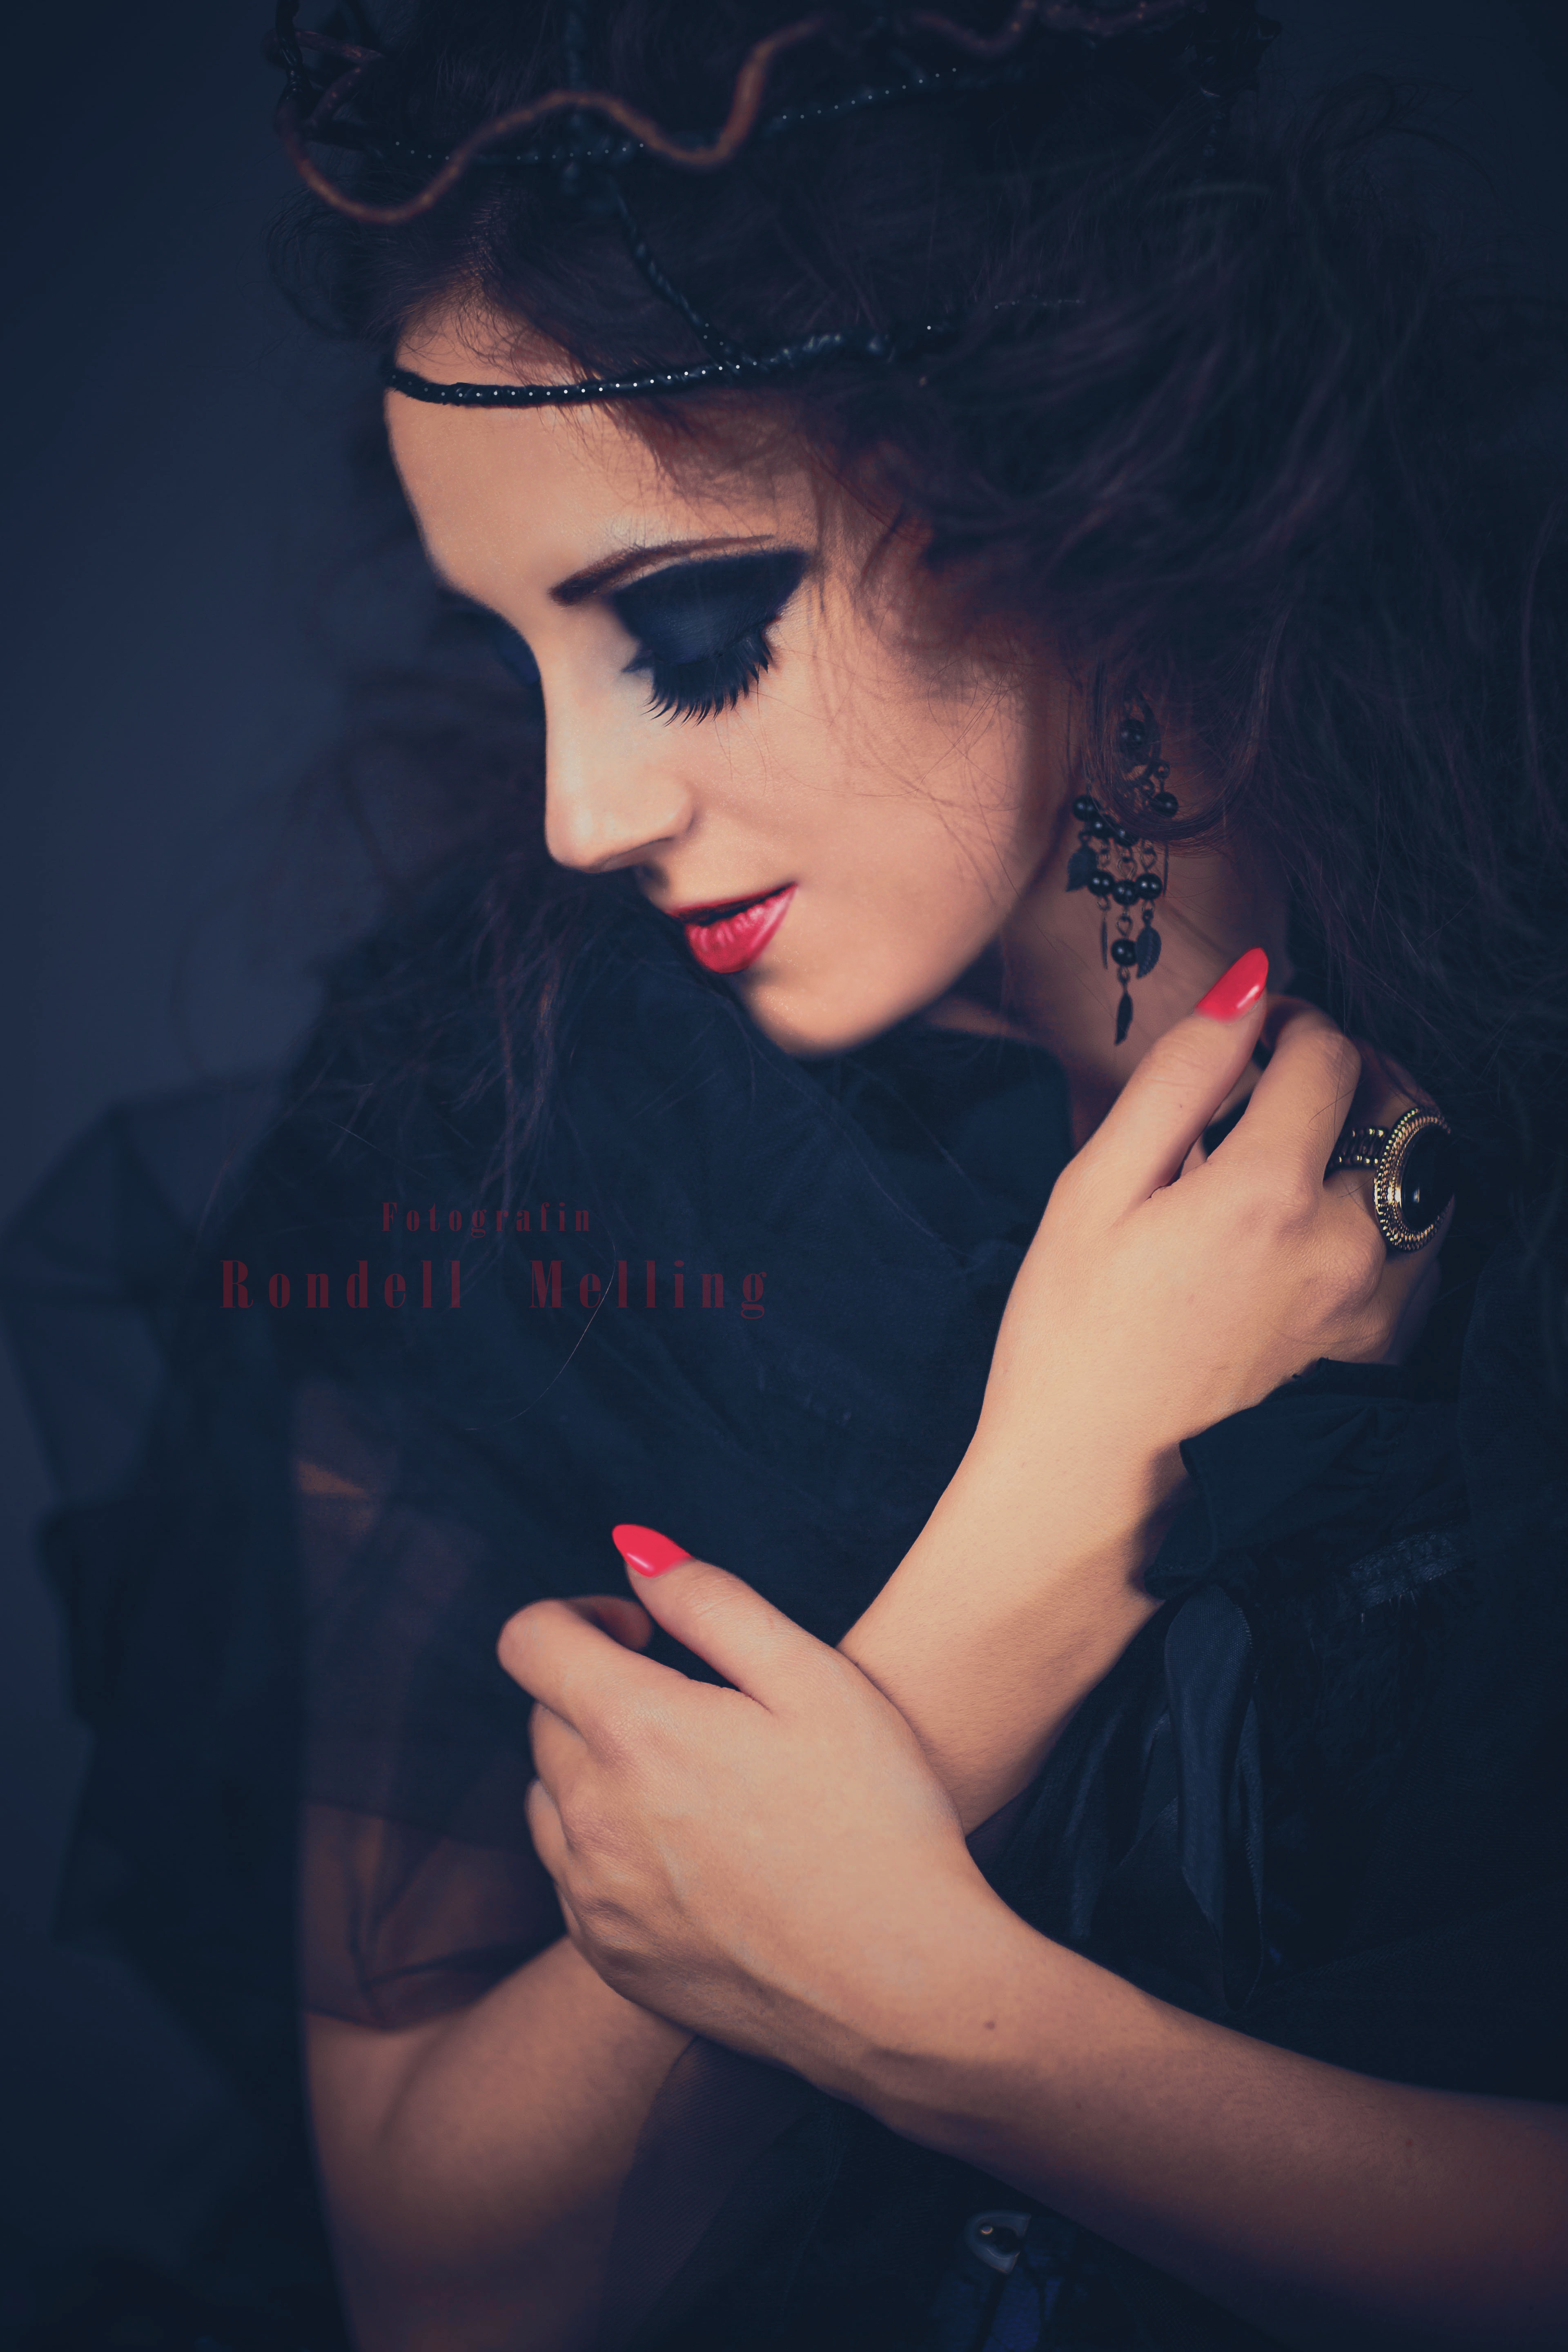
person, girl, woman, hair, photography, vintage, portrait, model, red, halloween, darkness, fashion, blue, black, lady, hairstyle, gothic, makeup, human body, black hair, scary, dress, eye, glasses, skin, lips, beauty, organ, vampire, veil, photo shoot, the witch, brown hair, portrait photography, art model